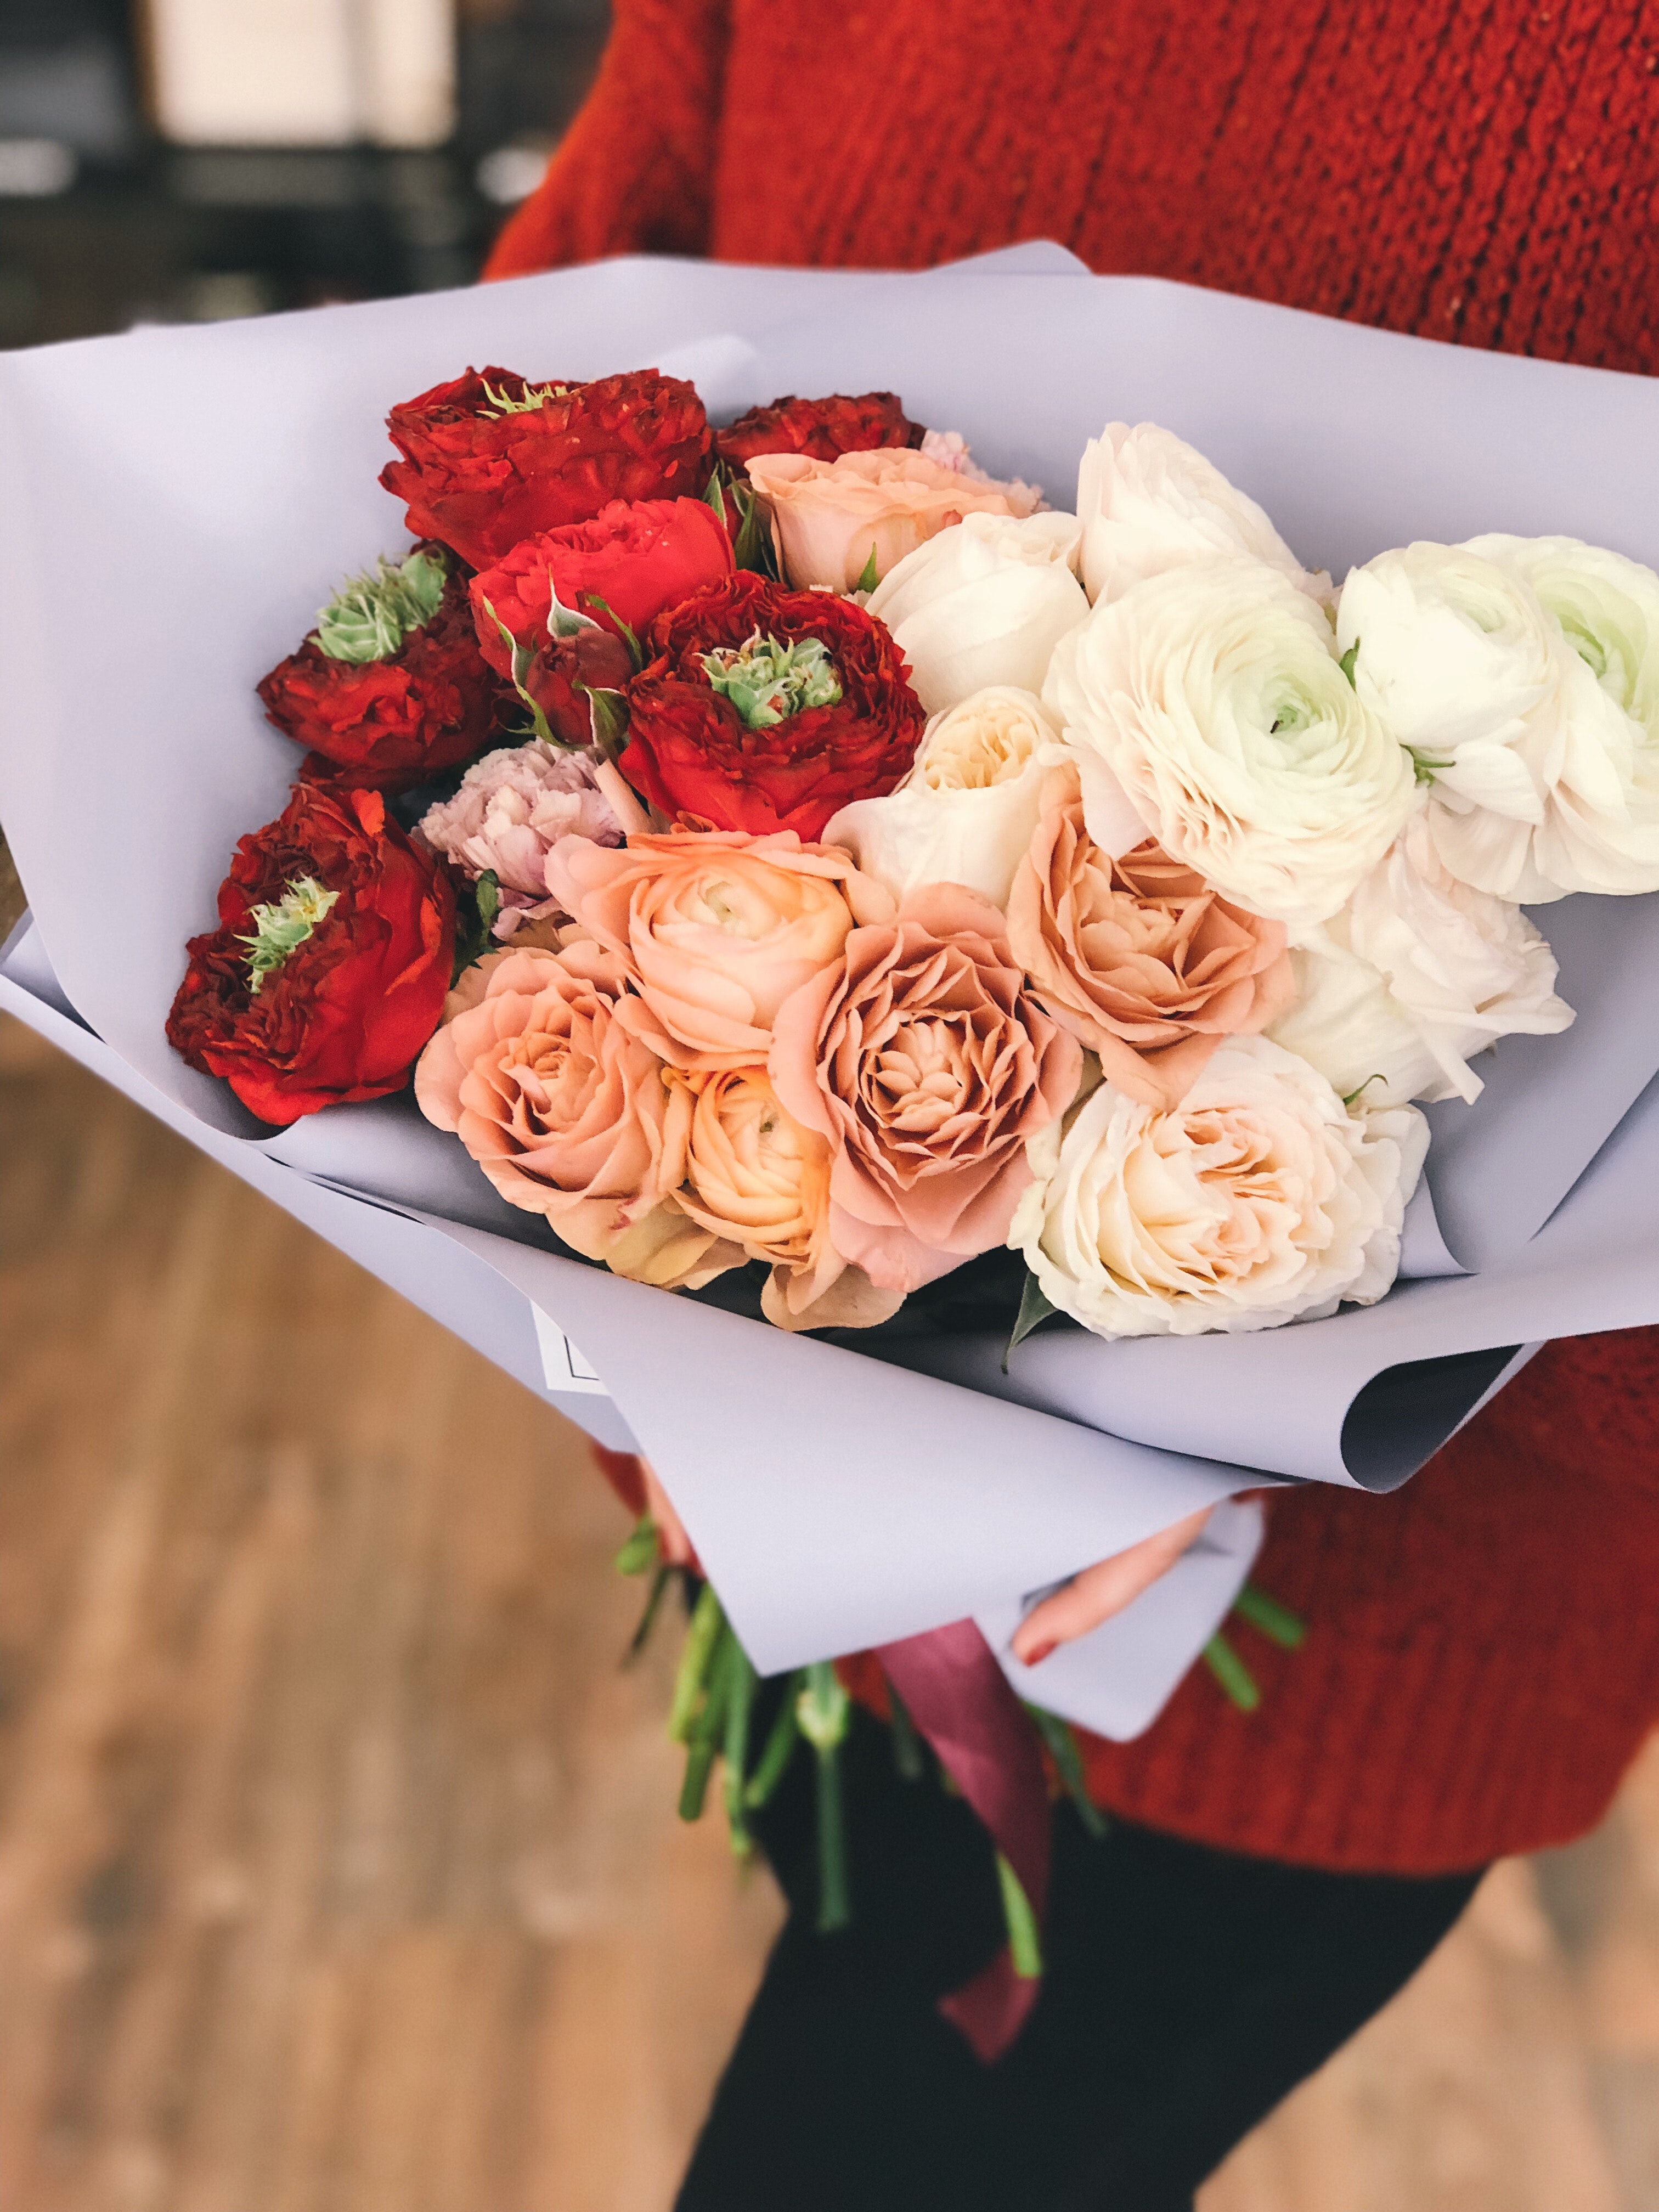
flower, bouquet, garden roses, rose, red, cut flowers, flower arranging, floristry, rose family, plant, pink, floral design, orange, petal, rose order, flowering plant, centrepiece, floribunda, peony, peach, rosa centifolia, dress, artwork, ceremony, bride